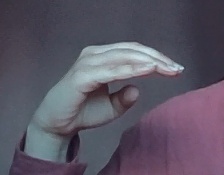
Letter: jeem